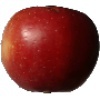
Label: Apple Braeburn 1